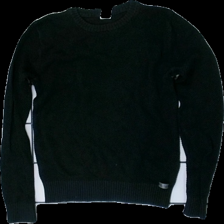
View: front
Type: Sweater
Category: Children
Brand: Lindex
Colors: Black
Material: 66% cotton, 34% viscose
Cut: Regular, C-collar
Size: 134
Season: All
Price range: <50
Recommended usage: Reuse
Comment: washed out colors